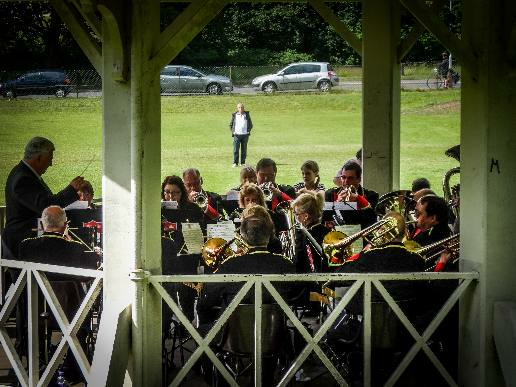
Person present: Yes